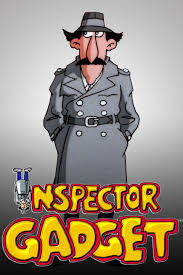
Portrait style: Cartoon Portrait